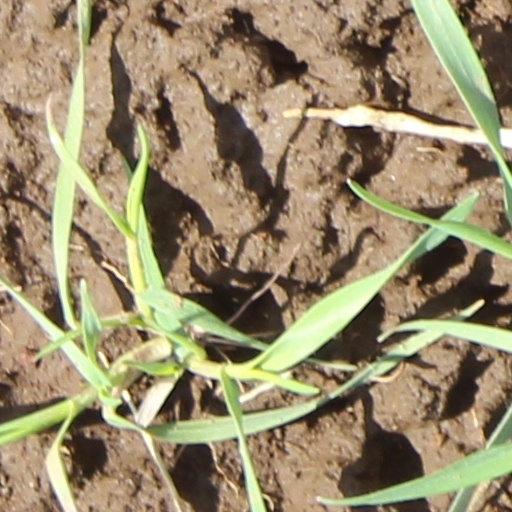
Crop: wheat